London Underground mosquito

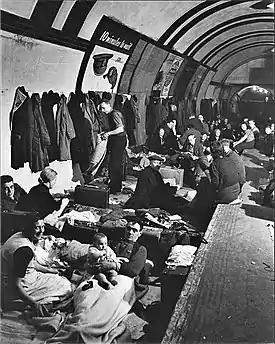
Londoners sheltering from the Blitz in underground stations suffered from mosquito bites

This mosquito is found in underground systems around the world. Some authors proposed that it is a new species that evolved since the 19th century in adaptation to human-made underground systems, but it is more likely that it has been in existence for at least hundreds of years and colonized the warm underground spaces of northern cities.